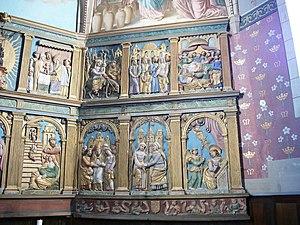
Le panneau droit du retable
La chapelle Notre-Dame de Polignan est un édifice religieux catholique située à Gourdan-Polignan, en France.